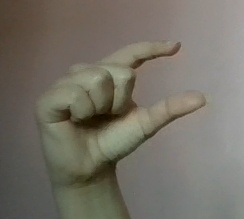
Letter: dal